1986 NCAA Division I women's basketball tournament

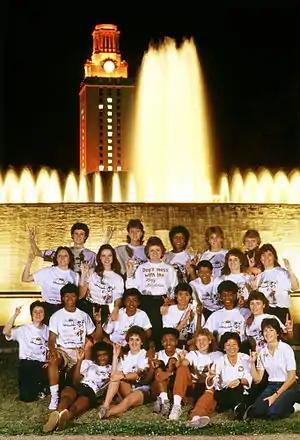
The Texas team, in front of the main tower, lit up with #1

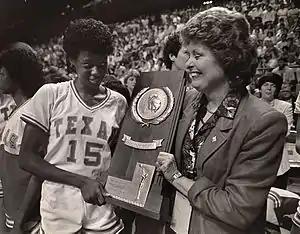
Annette Smith and Jody Conradt with the National Championship trophy

James Madison opened their regular season with a game against Virginia, which the Cavaliers won by 14 points, 71–57. James Madison went on to a regular season record of 26–3, which earned them an 8 seed in the Tournament. As the higher seed, they were eligible to play their first-round game at home, but they were unable to host, so played their opponent, Providence at the home court of Providence. James Madison won the close game 55–53, to move on to the second round. Their opponent would be Virginia, who earned a number 1 seed in the tournament. The game started out with the Cavaliers taking five points with just over eleven minutes to go in the first half. The JMU Dukes then held Virginia to only a single field goal for the rest of the half and took an eleven-point lead at halftime. The two teams would play roughly evenly in the second half, with Virginia only managing to reduce the lead by two points. James Madison won the game 71–62, advancing to the regional semifinal, which was the first time in the five-year history of the NCAA Tournament that a team had defeated a number 1 seed prior to the Regional round.